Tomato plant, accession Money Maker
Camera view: vertical (180 deg); turntable rotation: 270 degrees
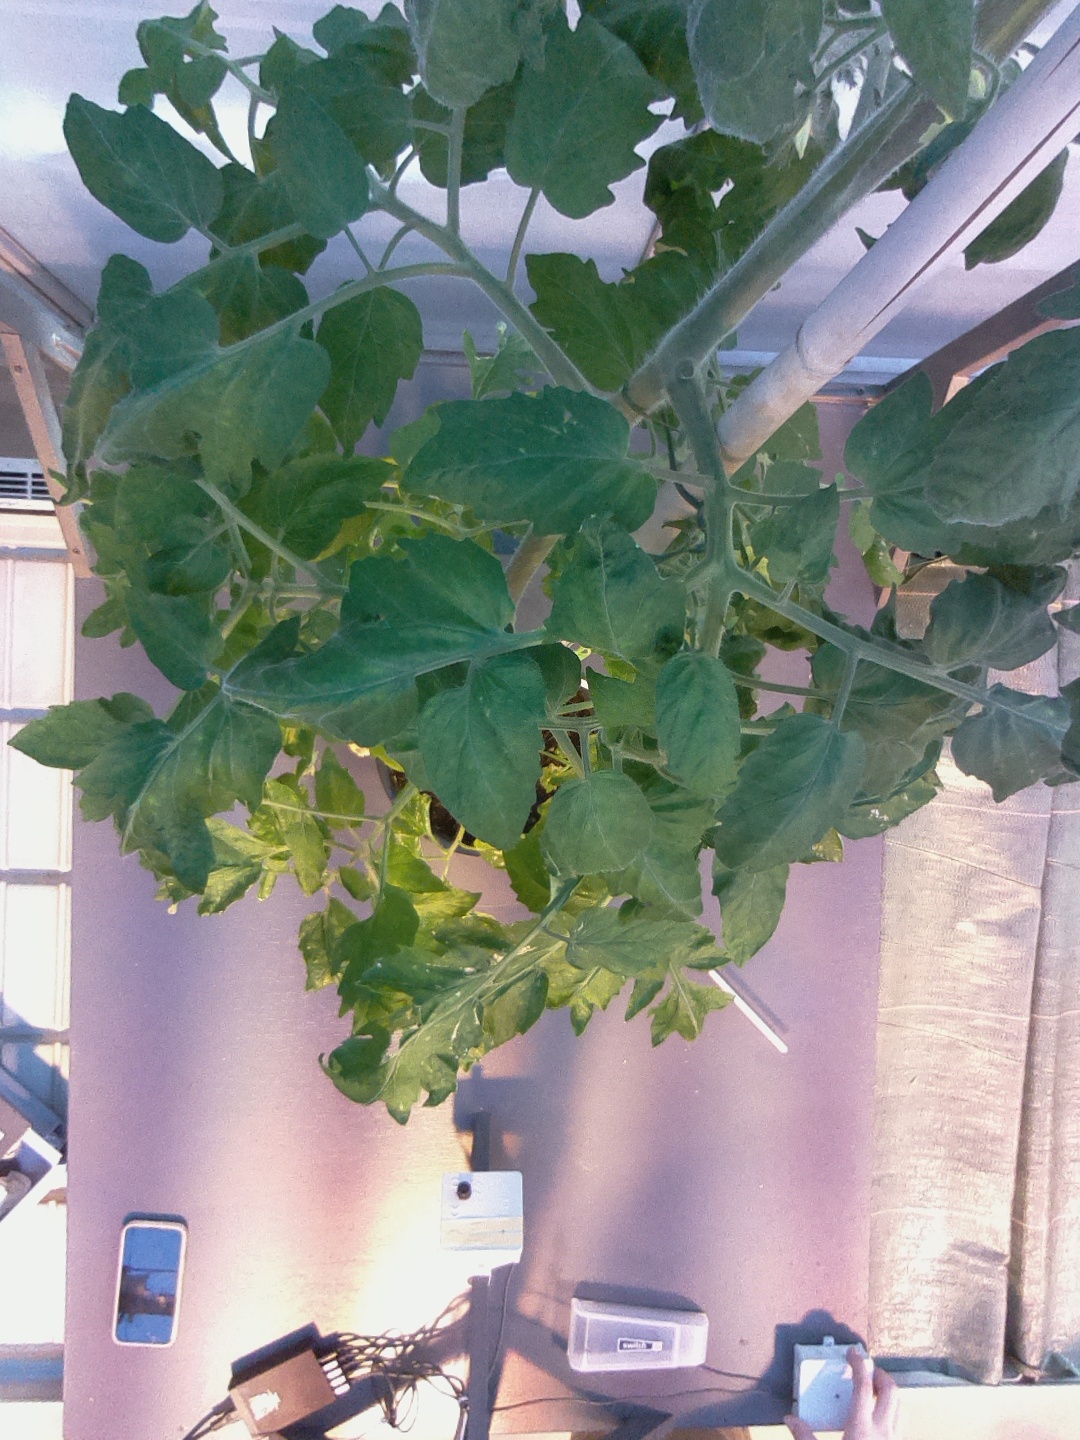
BBCH growth stage 67: Full flowering, 70%-80% of flowers open, more petals falling